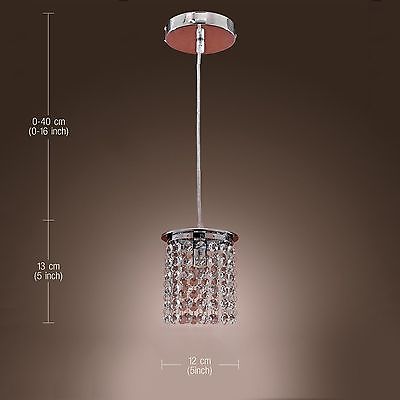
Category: lamp